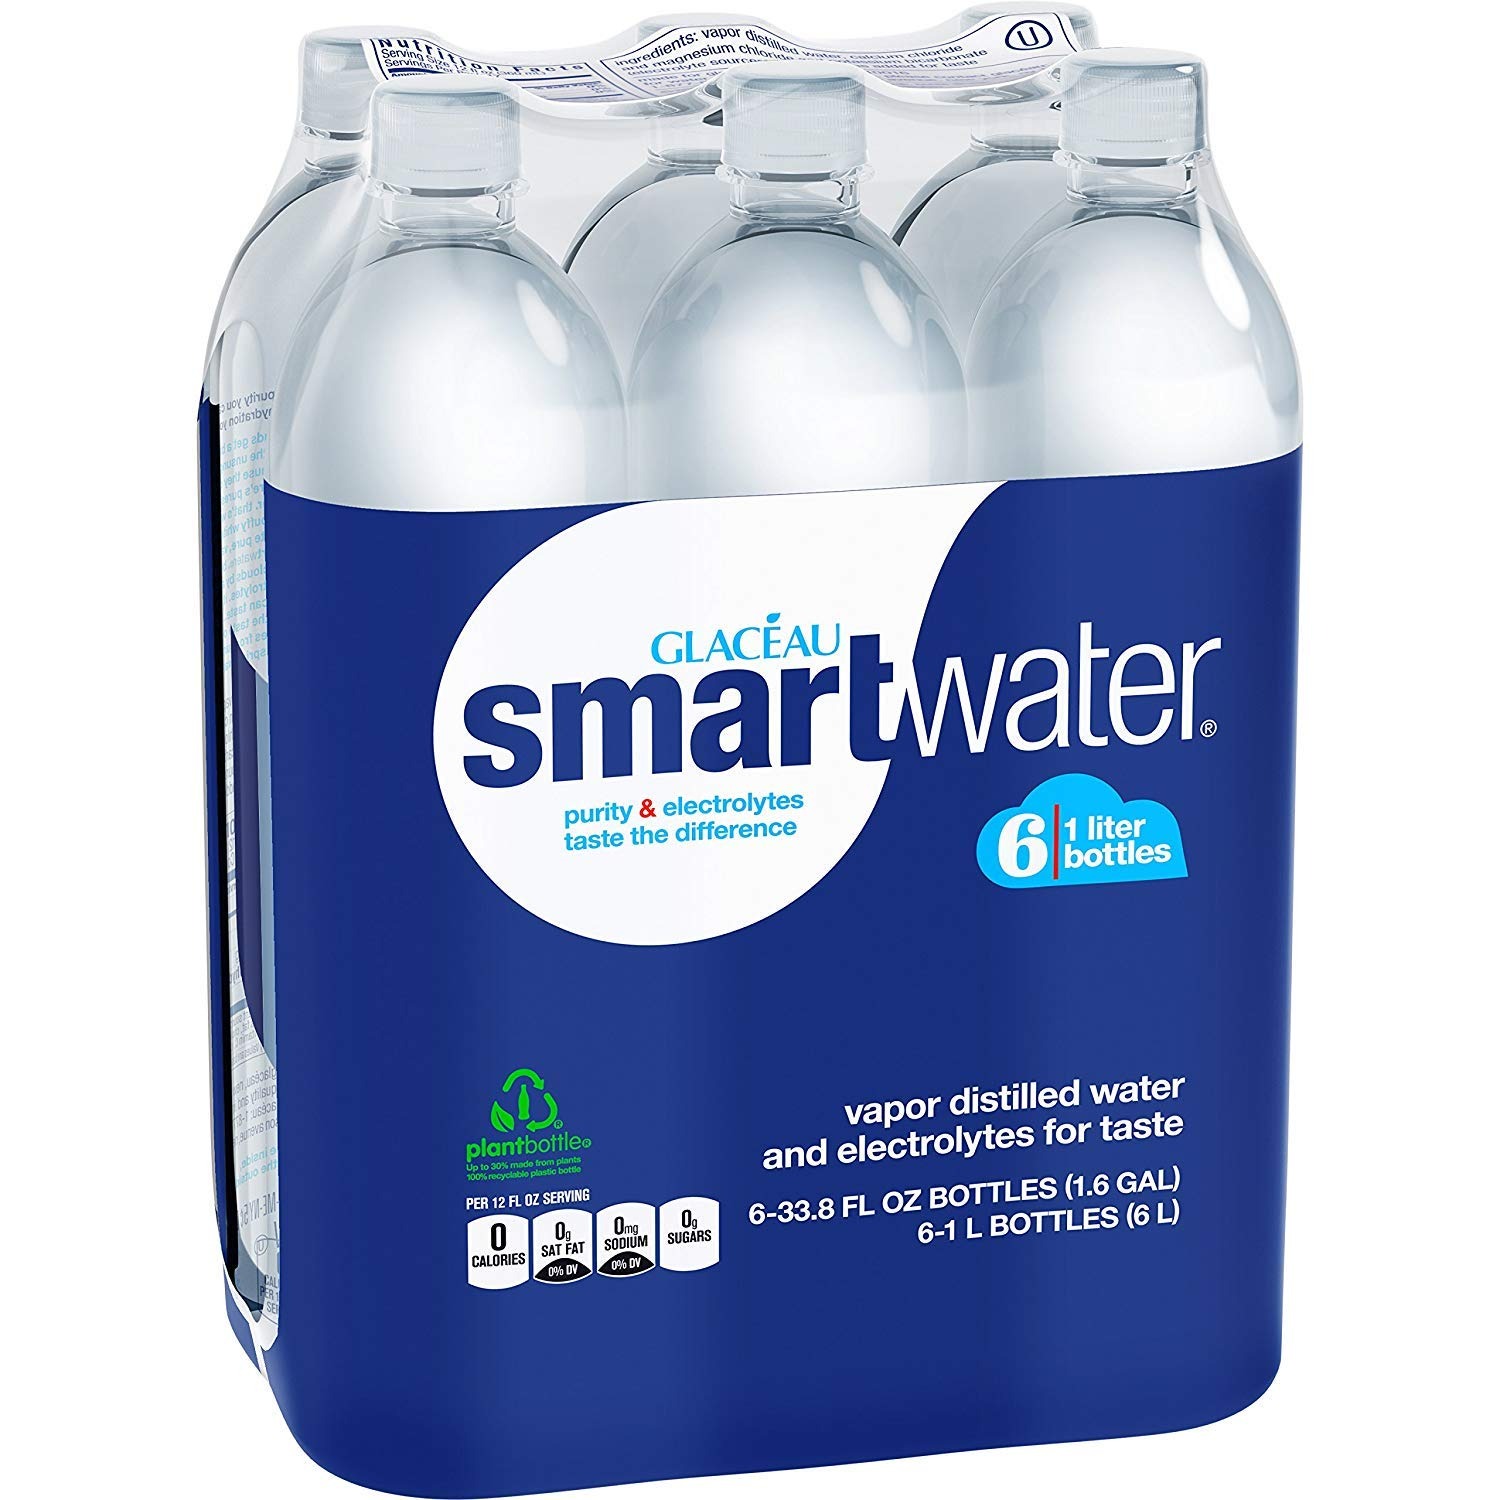
Item Name: smartwater vapor distilled premium water bottles, 1 Liter, 6 Pack
Bullet Point 1: Vapor-distilled with electrolytes added for taste, smartwater offers a bottled water that's simple, pure, and delicious.
Bullet Point 2: Smartwater is a purified water made using vapor distillation, a purification process that simulates the hydrologic cycle — similar to the way water is purified in nature.
Bullet Point 3: Containing a unique blend of calcium, magnesium, and potassium, smartwater creates a taste that is distinctly fresh, crisp, and pure.
Bullet Point 4: Free of sugar, calories, coloring, and artificial flavors, smartwater is the smart way to hydrate and quench your thirst in the office, at home, or on the go.
Bullet Point 5: This purified water ships as a case of six 1-liter recyclable plastic bottles.
Value: 202.8
Unit: Fl Oz

Price: 9.98